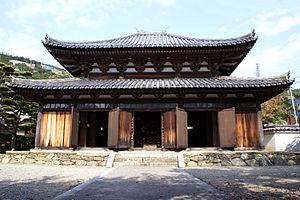
Le terme « trésor national » est utilisé au Japon depuis 1897 pour désigner les biens les plus précieux du patrimoine culturel du Japon bien que la définition et les critères aient changé depuis la création du terme. Les bâtiments des temples bouddhistes de cette liste ont été classés Trésors nationaux du Japon quand la loi pour la protection des biens culturels est entrée en vigueur le 9 juin 1951. Les pièces sont choisies par le ministère de l'Éducation, de la Culture, des Sports, des Sciences et de la Technologie sur le fondement de leur « valeur artistique ou historique particulièrement élevée ». Cette liste présente 152 entrées de bâtiments de temples Trésors nationaux de la fin du VIIᵉ siècle classique au début de l'époque d'Edo moderne du XIXᵉ siècle. Le nombre d'édifices répertoriés dans cette liste est supérieur à 152, parce que, dans certains cas, des groupes de bâtiments liés entre eux sont réunis pour former une seule entrée. Les structures comprennent des bâtiments principaux tels que le kon-dō, le hon-dō, le butsuden, des pagodes, des portes, un beffroi, des couloirs et d'autres bâtiments et édifices qui font partie d'un temple bouddhiste.
Le zenshūyo est un style d'architecture bouddhiste japonais dérivé de l'architecture de la dynastie Song chinoise. Nommé d'après la secte zen du bouddhisme qui l'a apporté au Japon, ce style apparaît à la fin du VIIᵉ siècle ou au début du XIIIᵉ siècle. Avec le wayō et le daibutsuyō, c'est l'un des trois styles les plus importants développés par le bouddhisme japonais sur la base de modèles chinois. Jusqu'à la Seconde Guerre mondiale, ce style était appelé karayō mais, à l'instar du style daibutsuyō, il a été rebaptisé par Ōta Hirotarō, un universitaire du XXᵉ siècle. Ses caractéristiques les plus typiques sont une présentation plus ou moins linéaire du shichidō garan, des portes à panneaux attachées à des charnières, des tokyō entre les colonnes, des fenêtres en ogive, des chevrons à l'arrière, des ornements appelés kibana et des toits recourbés décoratifs.